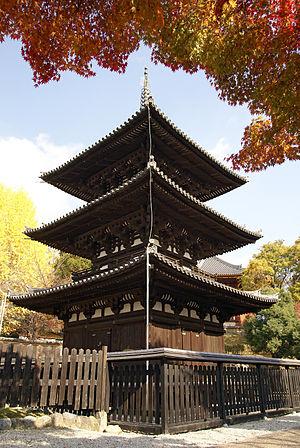
Le Kōfuku-ji est un temple bouddhiste de la cité de Nara. C'est le temple familial des Fujiwara et le principal temple du bouddhisme Hossō-shū. Il est également appelé, avec l'Enryaku-ji, Nanto-Hokurei, terme désignant les deux temples les plus puissants pendant l'ère Heian : le Kōfuku-ji au sud et l'Enryaku-ji sur le mont Hiei, au nord. Le temple fait partie depuis 1998 des monuments historiques de l'ancienne Nara inscrits au patrimoine mondial de l'UNESCO.
L'époque de Kamakura est l'une des 14 subdivisions traditionnelles de l'histoire du Japon. Cette période, qui commence en 1185 et s'achève en 1333, est placée sous l'autorité politique du shogunat de Kamakura. Elles constitue la première partie du « Moyen Âge » de l'histoire japonaise, qui va jusqu'à la fin du XVIᵉ siècle.